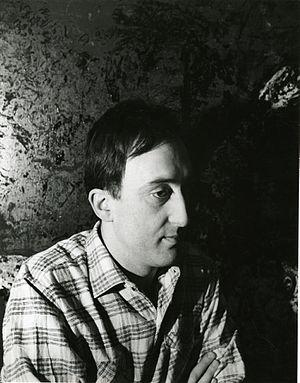
Enrico Baj, né à Milan le 31 octobre 1924 et mort à Vergiate le 16 juin 2003, est un peintre italien, libertaire anarcho-pataphysicien.